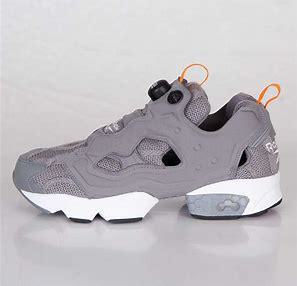
Brand: Reebok
Model: Instapump Fury OG